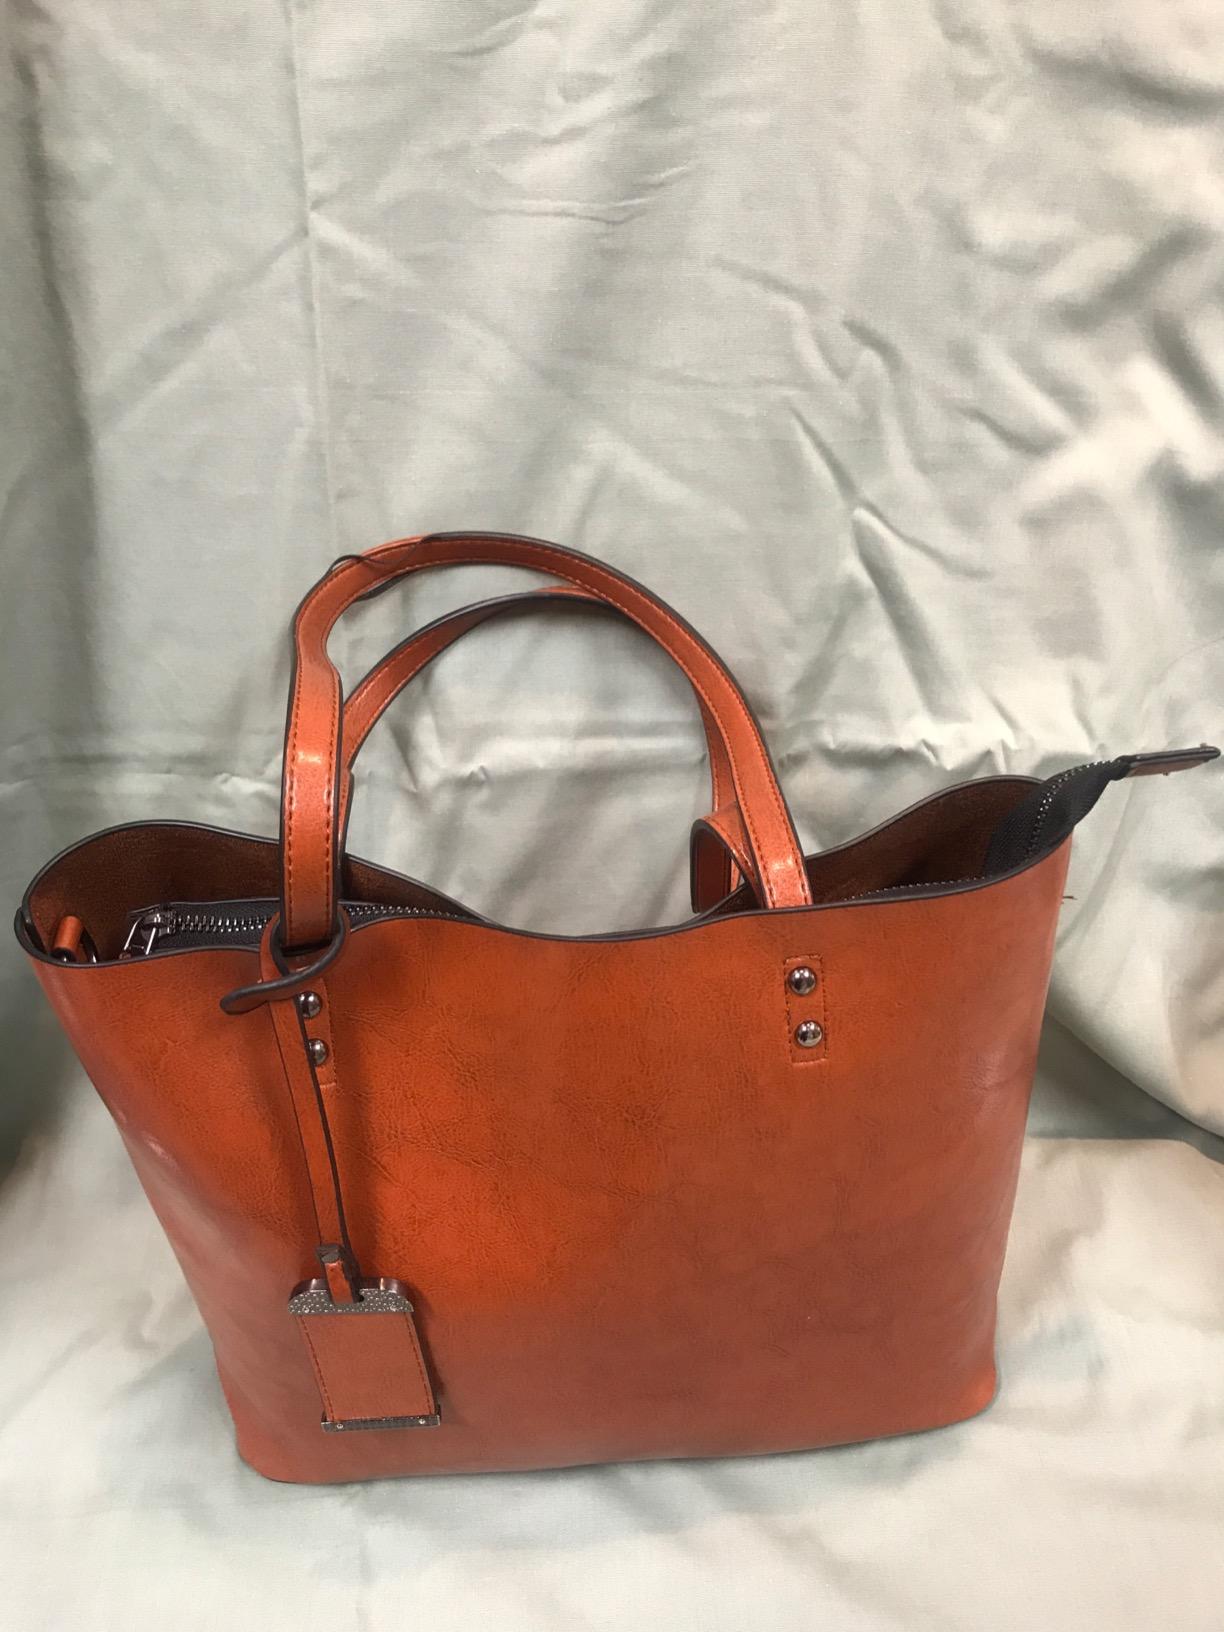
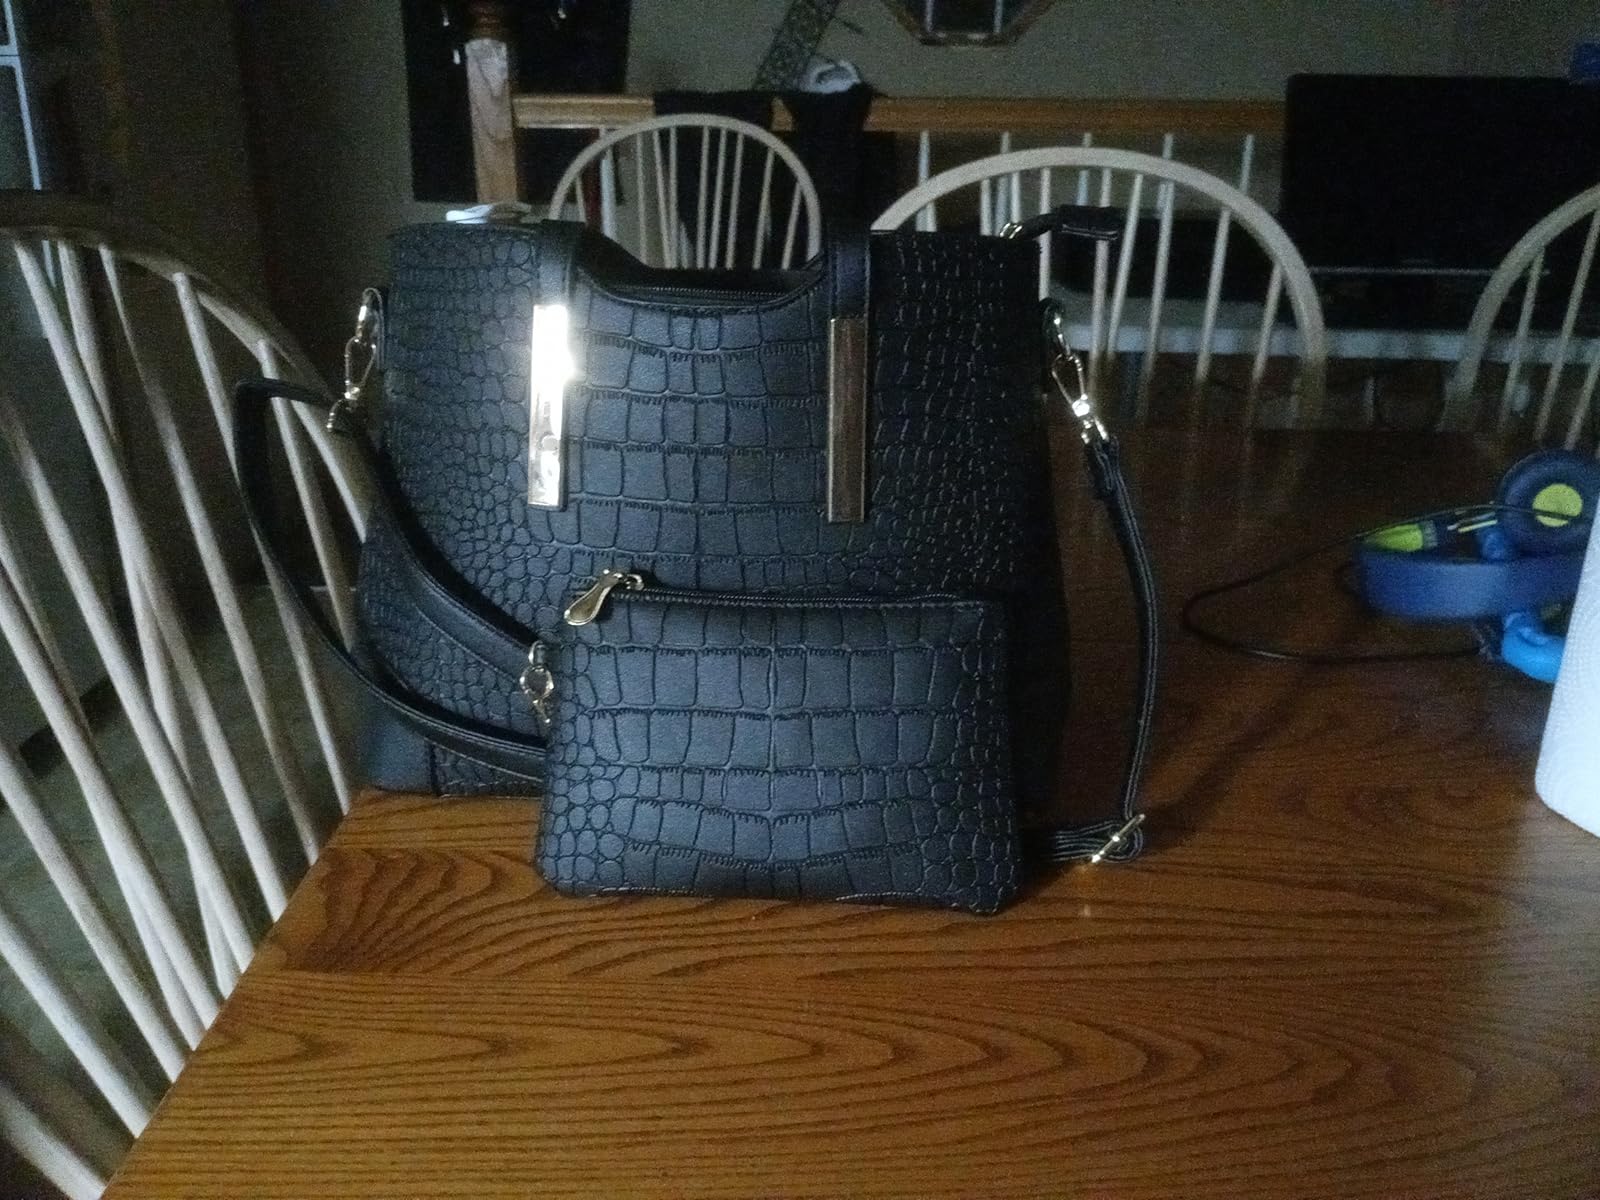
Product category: accessories_handbag
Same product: no